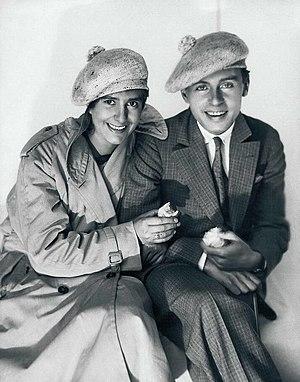
Le Moulin à poivre était une troupe de cabaret politique anti-nazie légendaire qui réalisa son premier spectacle le 1ᵉʳ janvier 1933 à la Bonbonniere de Munich. Mais en septembre de cette même année, il dut fuir à Zurich, devenant l'un des principaux cabarets d'exil de langue allemande. Le 26 avril 1936, la 1000ᵉ représentation du Moulin à Poivre se déroula à Amsterdam
Erika Julia Hedwig Mann, née le 9 novembre 1905 à Munich, morte le 27 août 1969 à Zurich, fille aînée du romancier allemand Thomas Mann et de Katia Mann, est une femme de lettres, comédienne et chanteuse allemande.